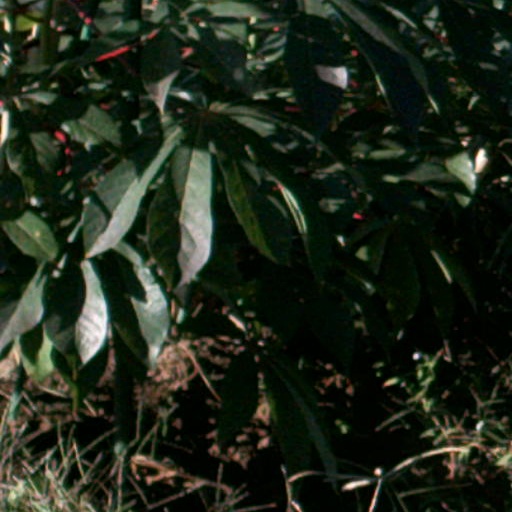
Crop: cassava